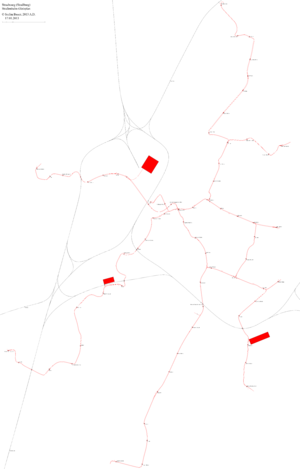
Plan des voies du réseau des tramways de Strasbourg 2013